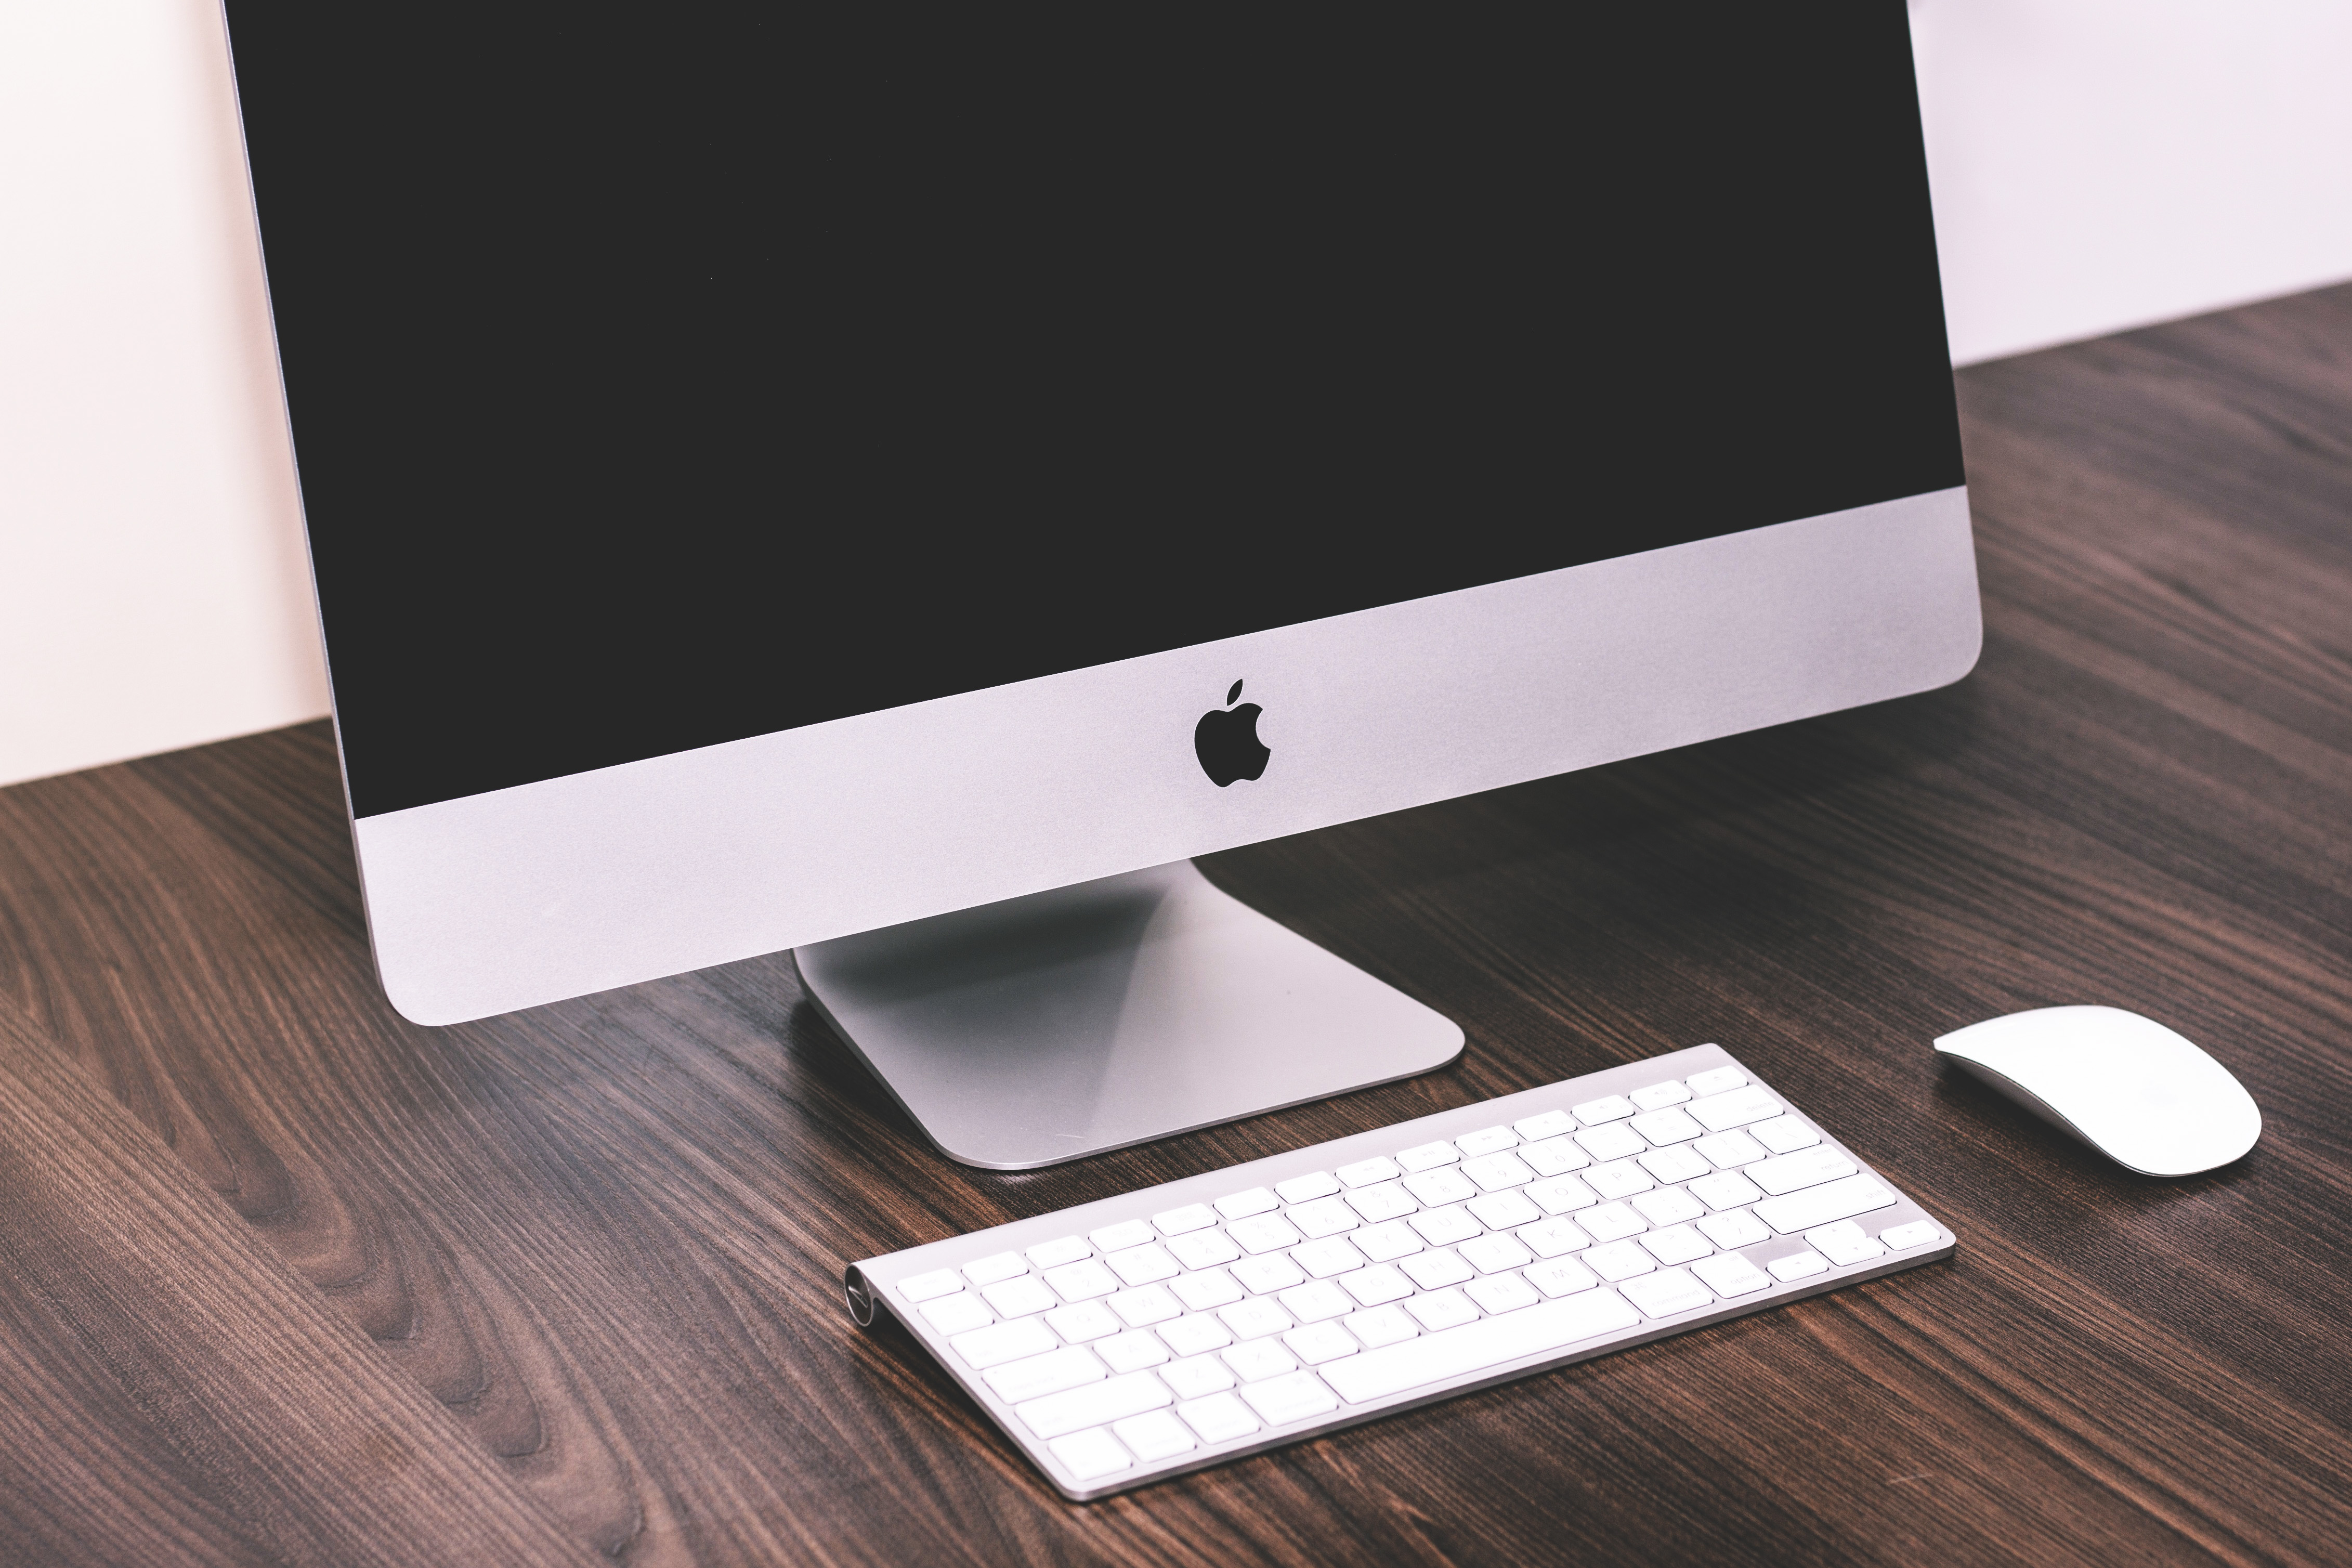
computer monitor, desktop computer, personal computer, display device, Computer monitor accessory, technology, product, computer desk, electronic device, output device, screen, space bar, computer, desk, computer keyboard, flat panel display, laptop, personal computer hardware, furniture, gadget, table, mouse, touchpad, input device, computer hardware, multimedia